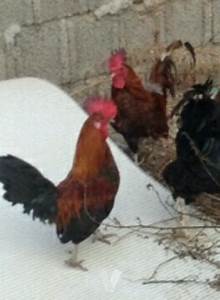
Label: chicken